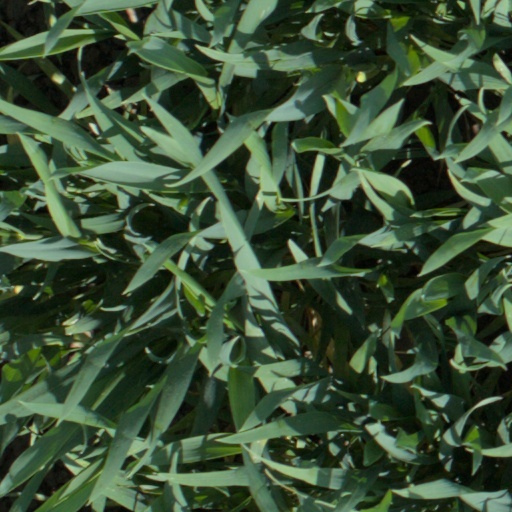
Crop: wheat